Mikuláš Tóth (bishop)

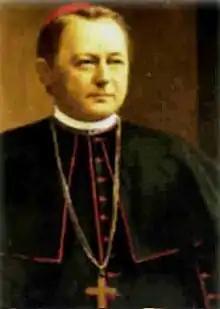
Bishop Mikuláš Tóth

Mikuláš Tóth (10 August 1833 – 21 May 1882) was a Slovak Greek Catholic hierarch. He was the bishop of Slovak Catholic Eparchy of Prešov from 1876 to 1882.